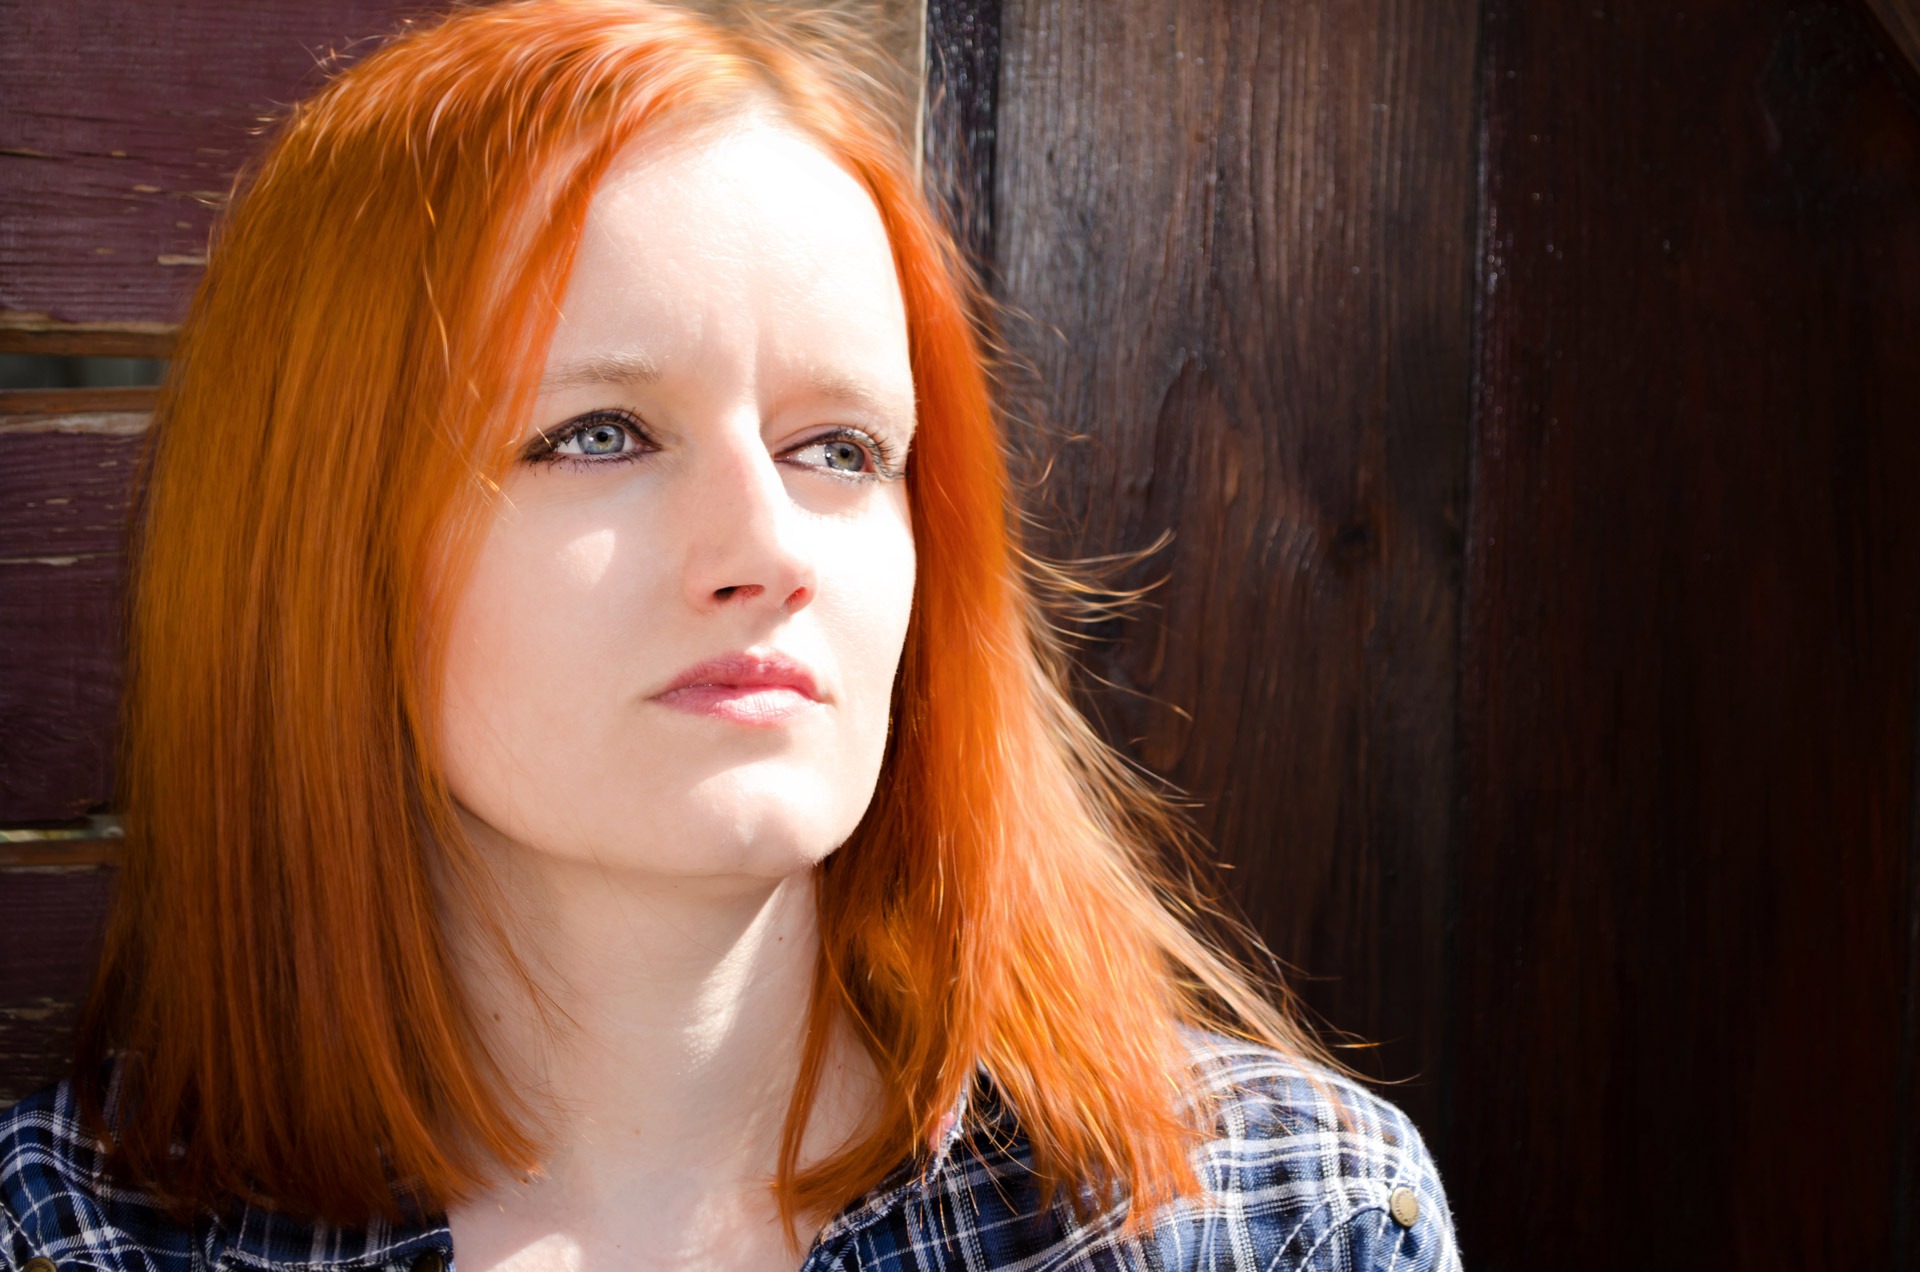
hand, people, girl, sun, woman, hair, summer, portrait, model, spring, red, color, fashion, rest, lady, heat, hairstyle, long hair, red hair, face, eyes, relaxation, background, seasons, eye, glasses, head, skin, wallpaper, beauty, blond, photo shoot, brown hair, portrait photography, hair coloring, human hair color, kamila